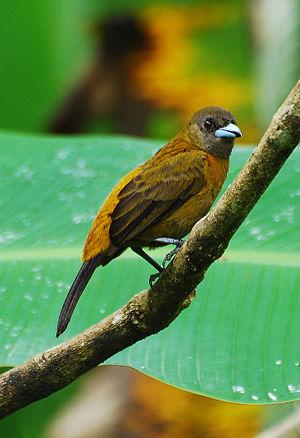
Le Tangara à croupion rouge est une espèce de passereau de la famille des Thraupidae.